Marine iguana

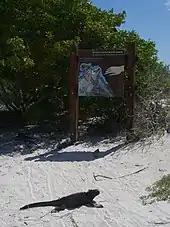
Sign at Tortuga Bay warning people to not disturb the marine iguanas and keep a distance of at least

The marine iguana forages almost exclusively on red and green algae in the inter- and subtidal zones. At least 10 genera of algae are regularly consumed, including the red algae "Centroceras", "Gelidium", "Grateloupia", "Hypnea", "Polysiphonia" and "Pterocladiella". In some populations the green algae "Ulva" dominates the diet. The algal diet varies depending on algal abundance, individual preferences, foraging behaviour, season and exact island of feeding. Some species with chemical deterrents, such as "Bifurcaria", "Laurencia" and "Ochtodes", are actively avoided, but otherwise algal food choice mainly depends on energy content and digestibility. On Santa Cruz Island, 4–5 red algal species are the food of choice. During neap low tides, however, the usually avoided green algae "Ulva lobata" is eaten more often since the preferred red algae is not easily available. Brown algae have occasionally also been recorded in their diet, but marine iguanas are unable to easily digest these and will starve if it is the only type present. A marine iguana typically eats about dry weight or fresh weight of algae per day. At Punta Espinoza on northeastern Fernandina Island it has been estimated that the almost 1,900 marine iguanas eat about (fresh weight) of algae per year, a rate of consumption that is counterbalanced by the very high growth rate of the algae. They may feed on octopuses, crustaceans, insects (such as grasshoppers and cockroaches), fish carrion, and sea lion feces and afterbirth on rare occasions. The population on North Seymour Island will supplement their diet with land plants, primarily "Batis maritima", or other coastal succulents like "Sesuvium portulacastrum". These North Seymour iguanas have a higher survival rate during periods where their normal algal food is reduced. However, the hindgut of marine iguanas is specially adapted to algae feeding, likely restricting the possibility of efficiently switching to other plant types. The algae are digested with the help of endosymbiotic bacteria in their gut.